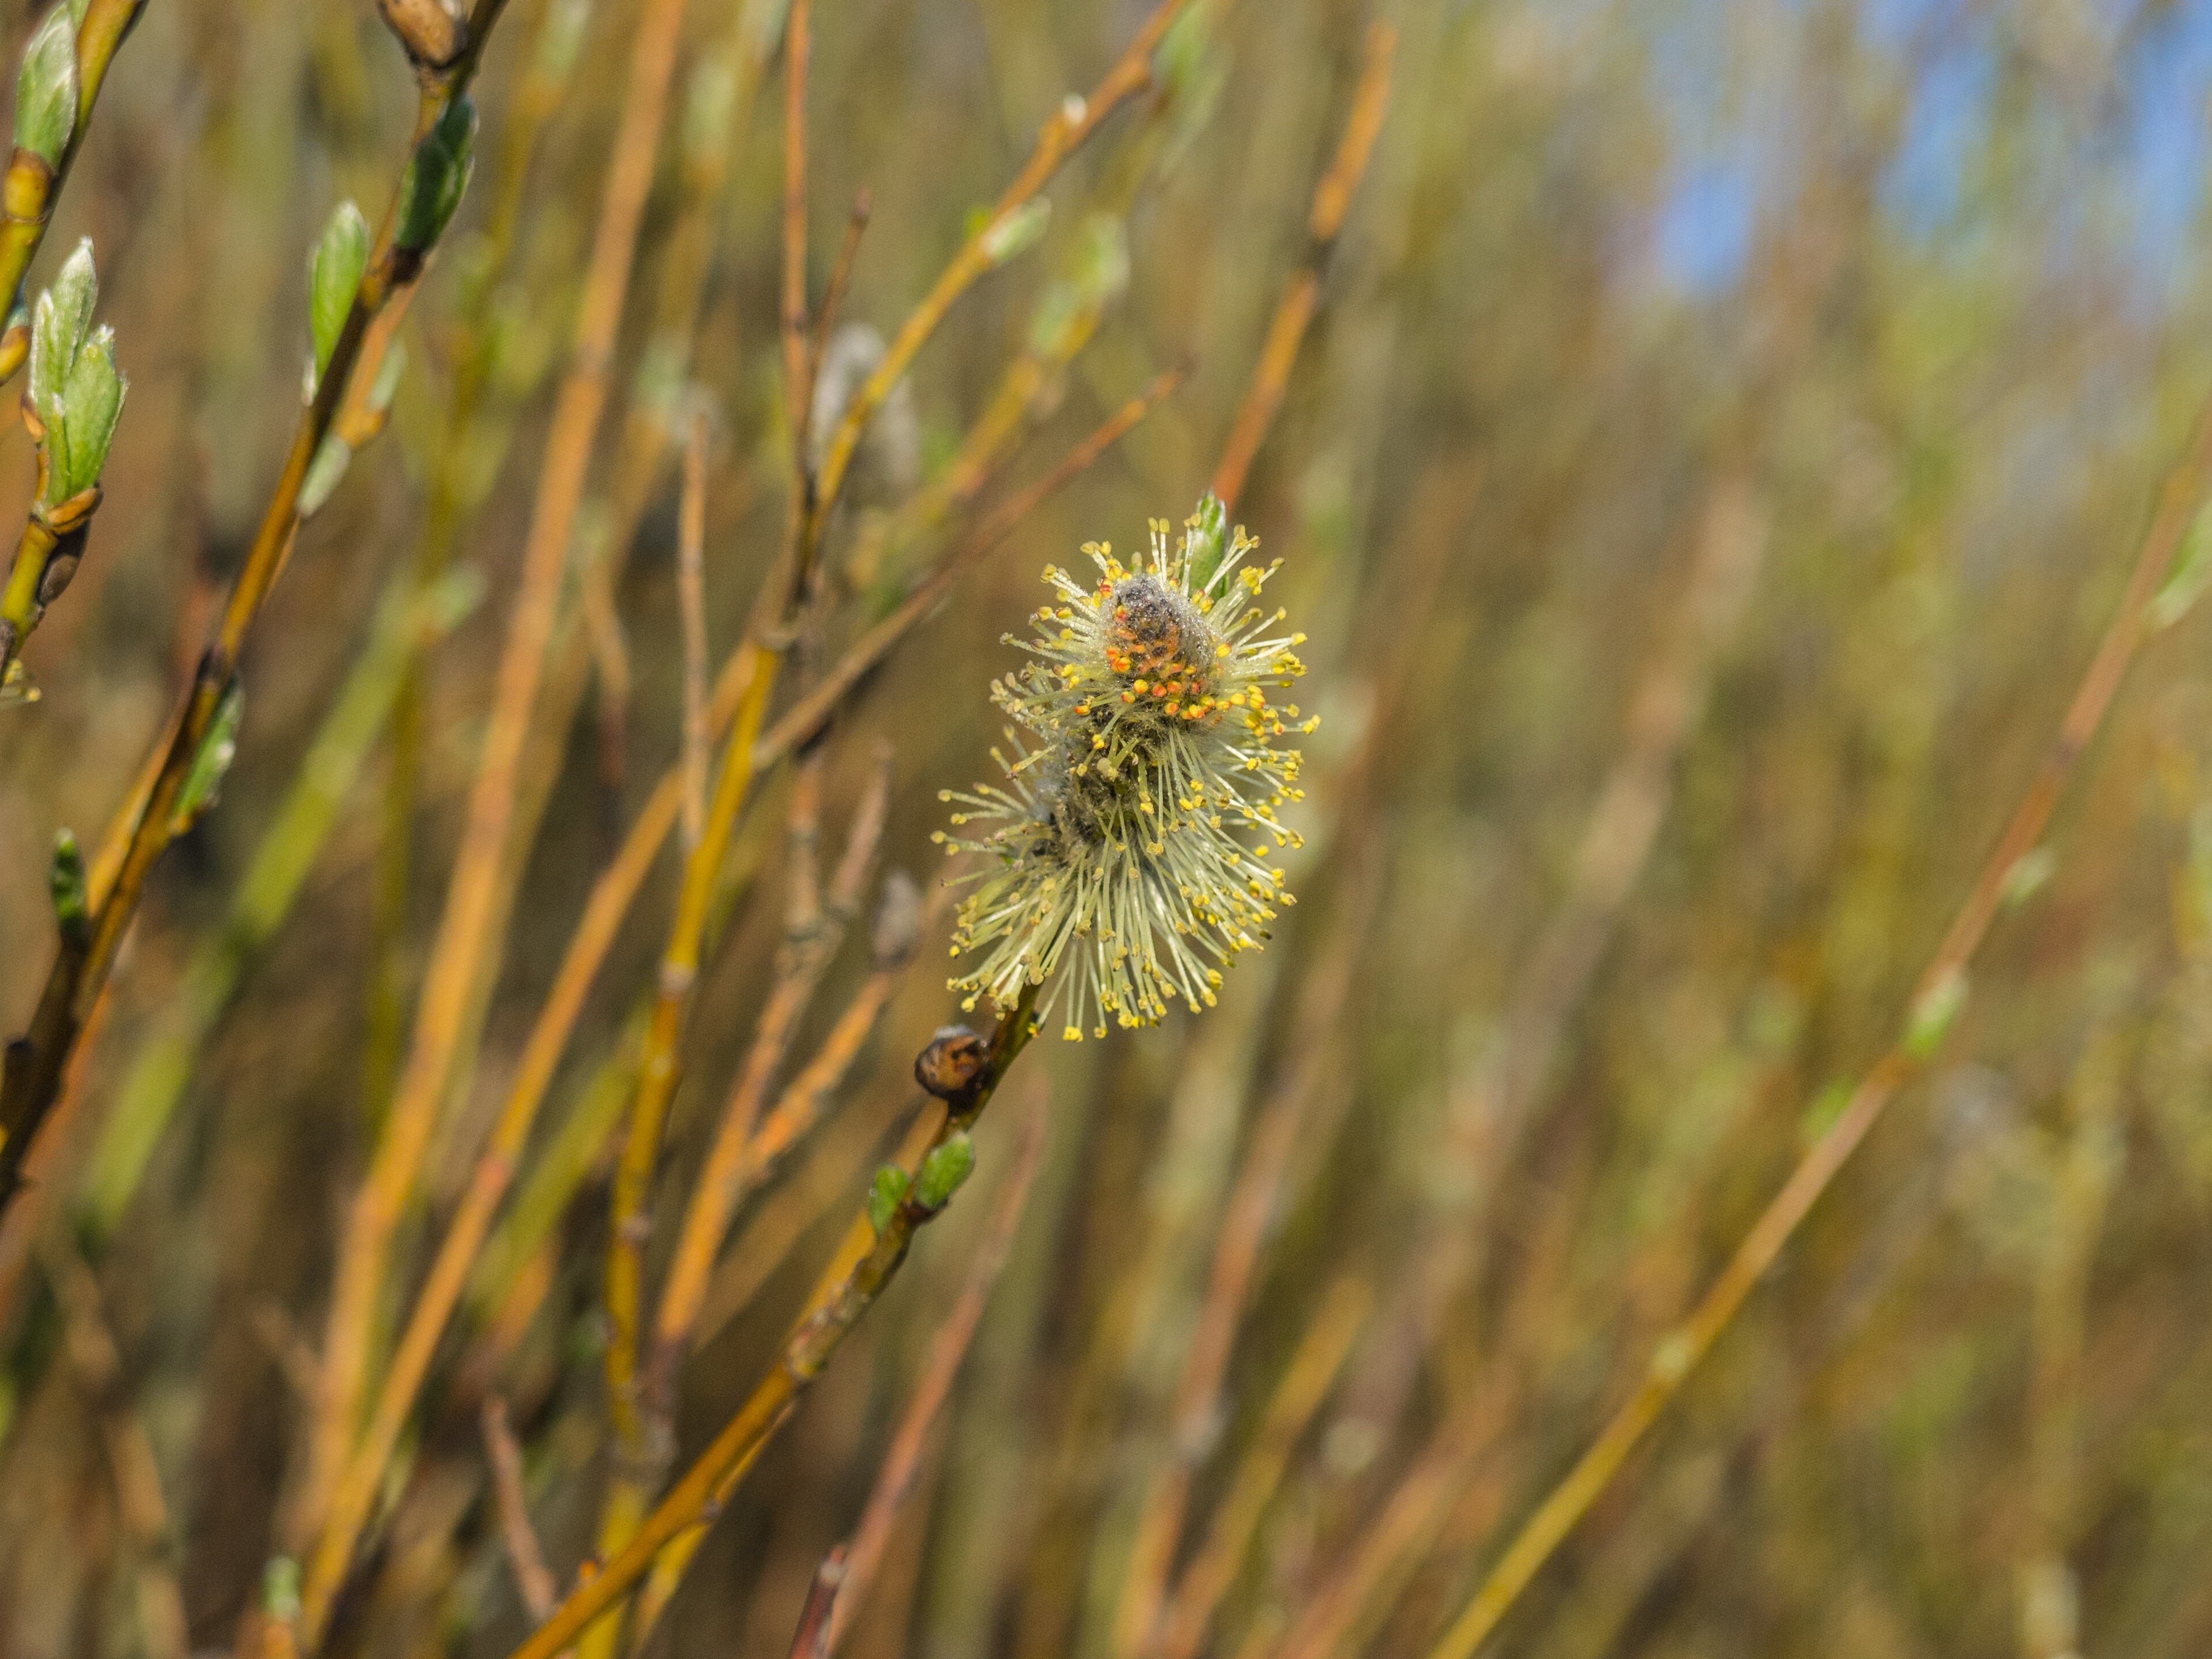
wood, plant, grass, grass family, flower, shortstraw pine, flowering plant, sedge family, plant stem, American larch